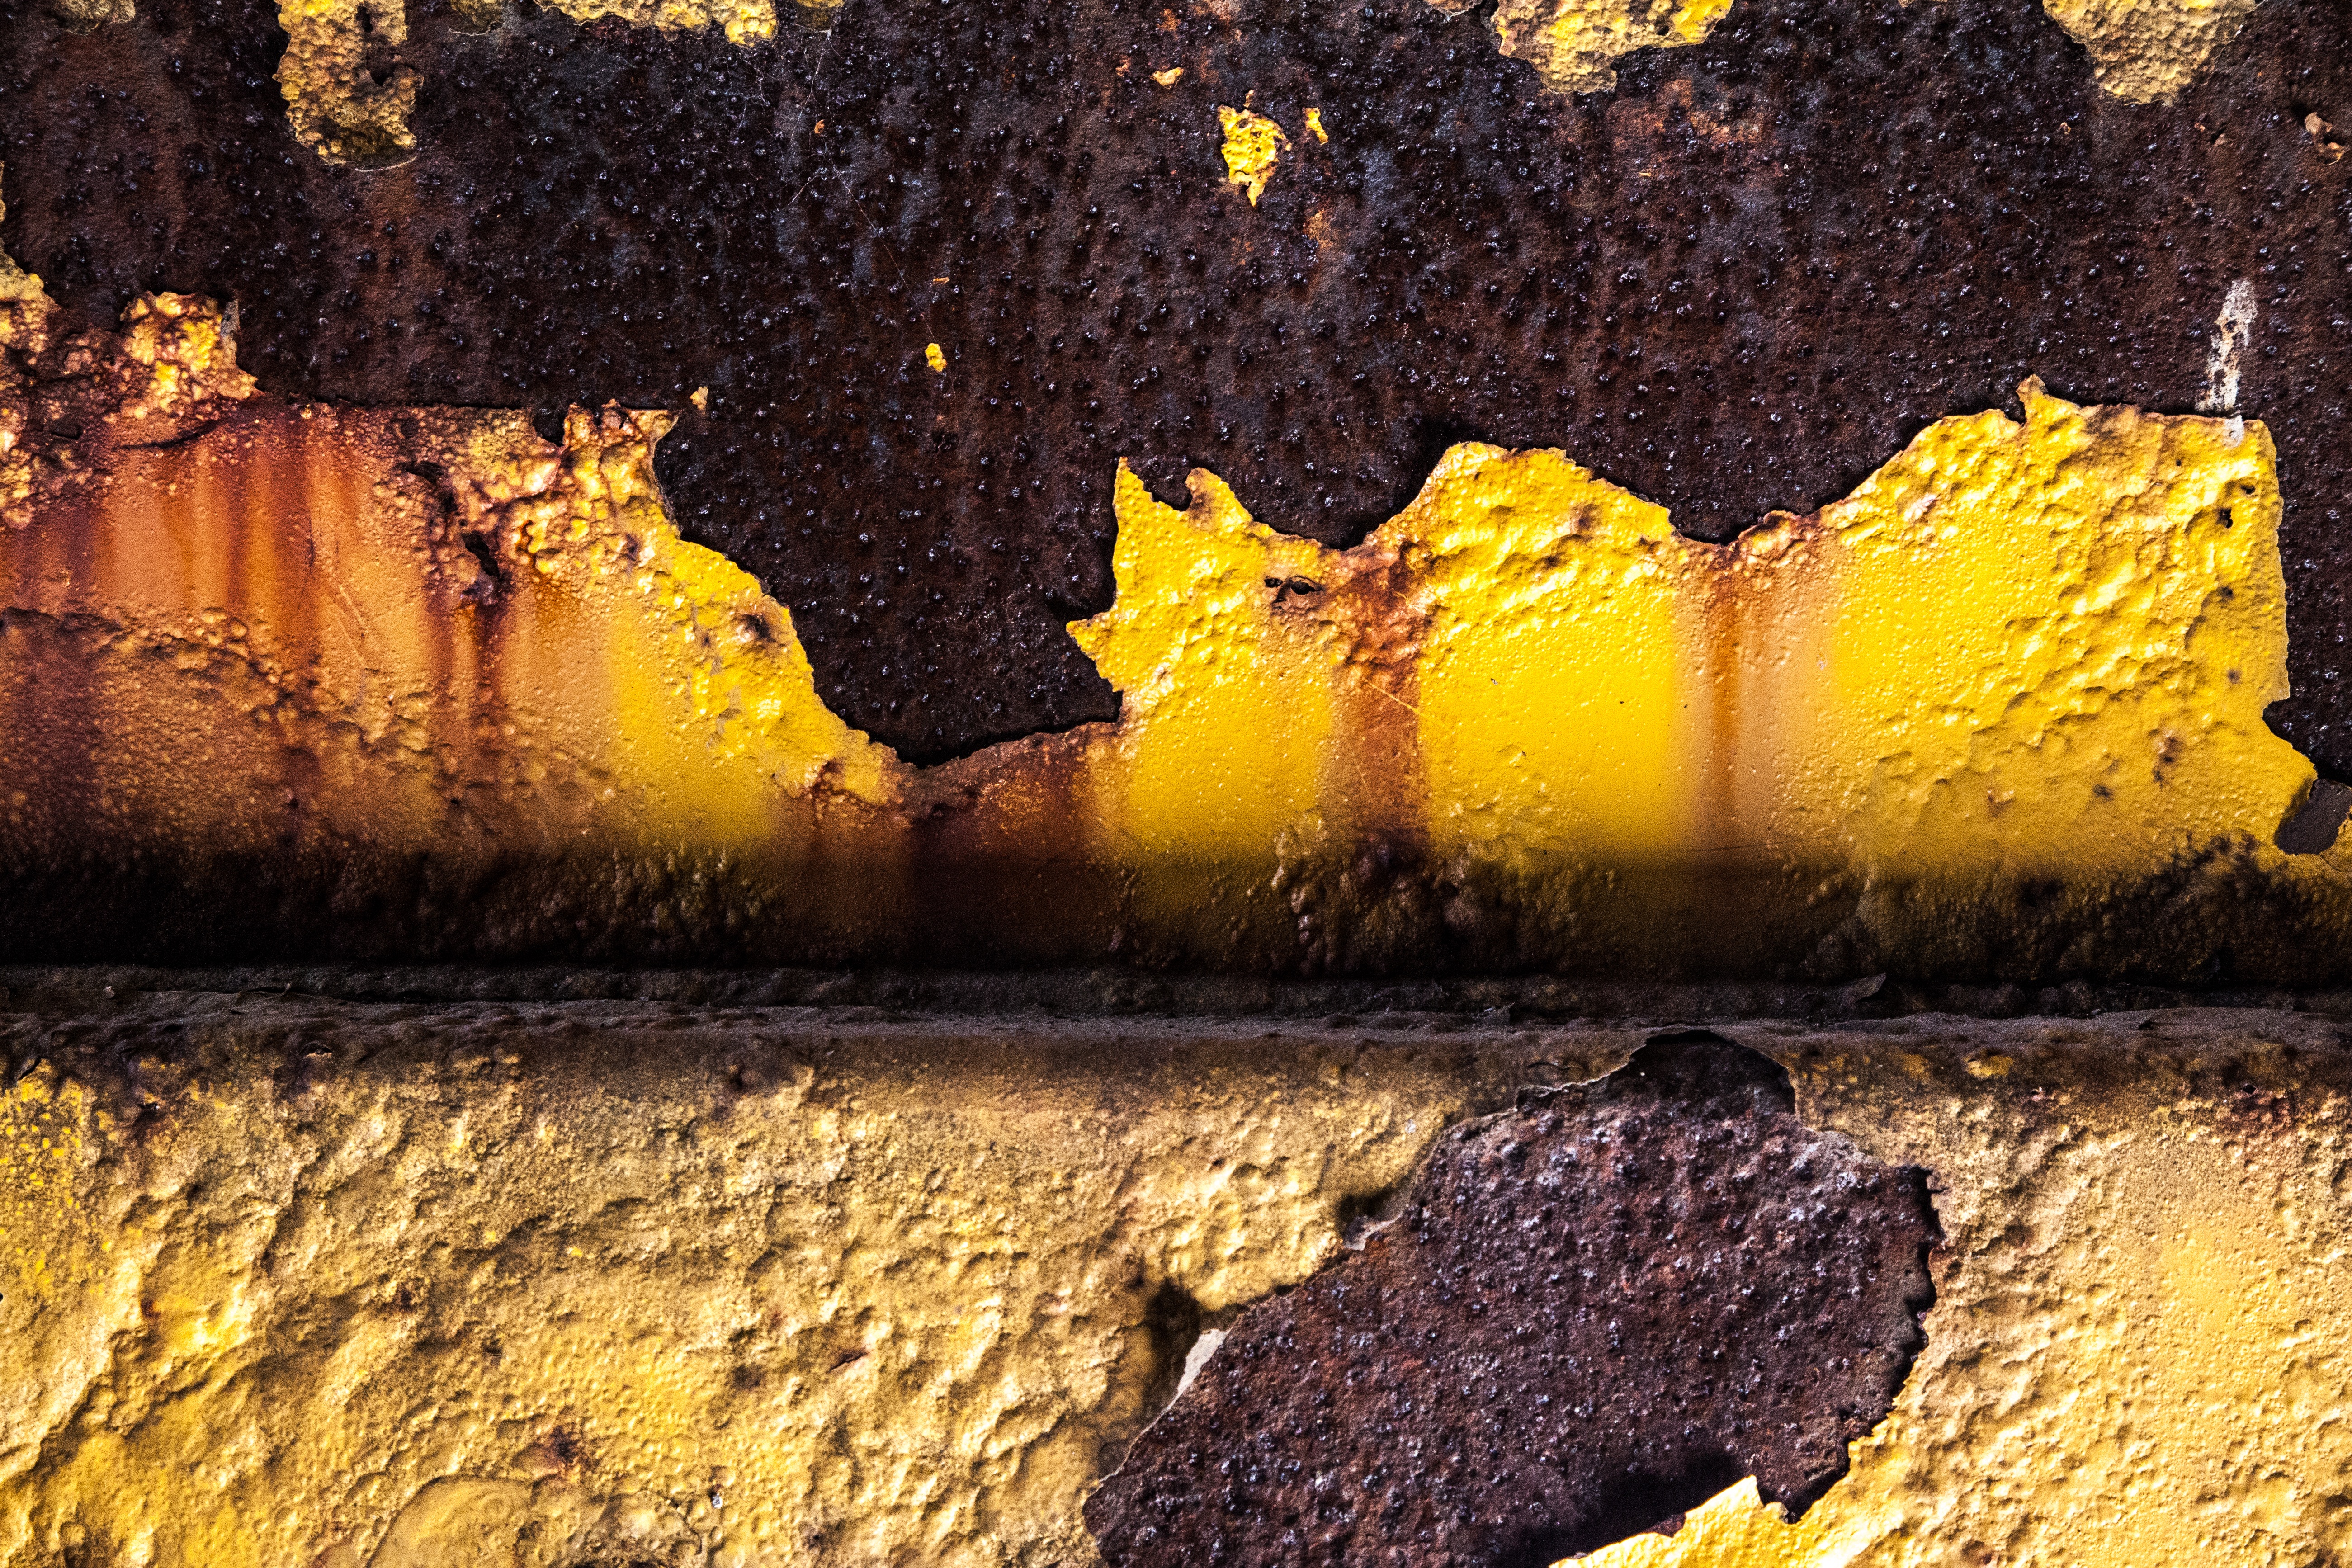
creative, night, vintage, sunlight, morning, leaf, flower, old, brush, rust, evening, equipment, dirt, color, autumn, artistic, artist, soil, paint, black, colorful, yellow, season, creativity, rusty, detail, cracks, acrylic, splits, canvas, yellow dirt, paint falling off, paint runoff, runoff